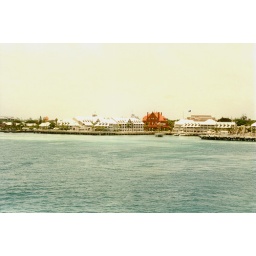
The ship is leaving Key West. The red building is the Old Customs House and post office,which was built in 1889-1891